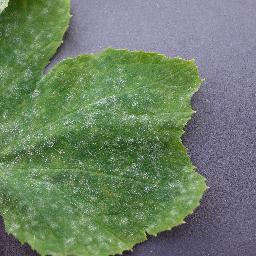
Label: Squash___Powdery_mildew